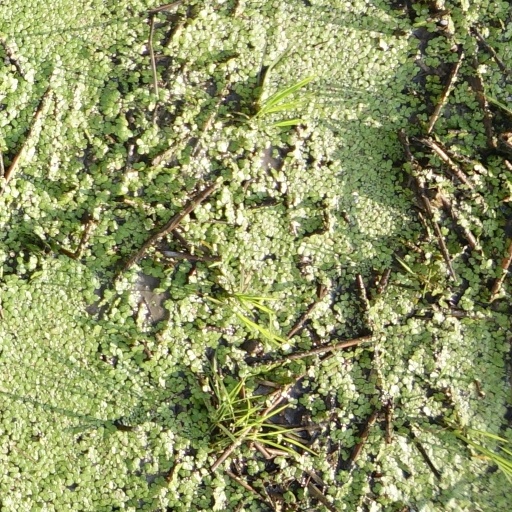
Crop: rice